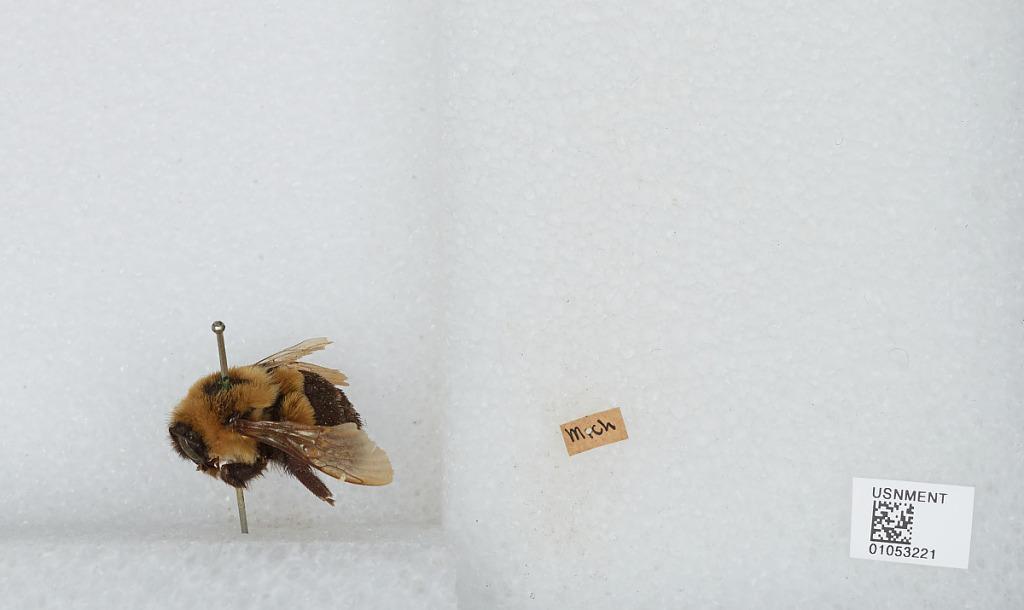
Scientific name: Bombus sp.
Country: United States
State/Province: Michigan